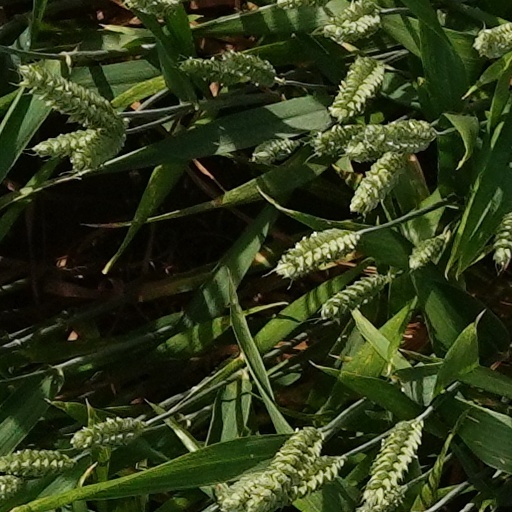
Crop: wheat